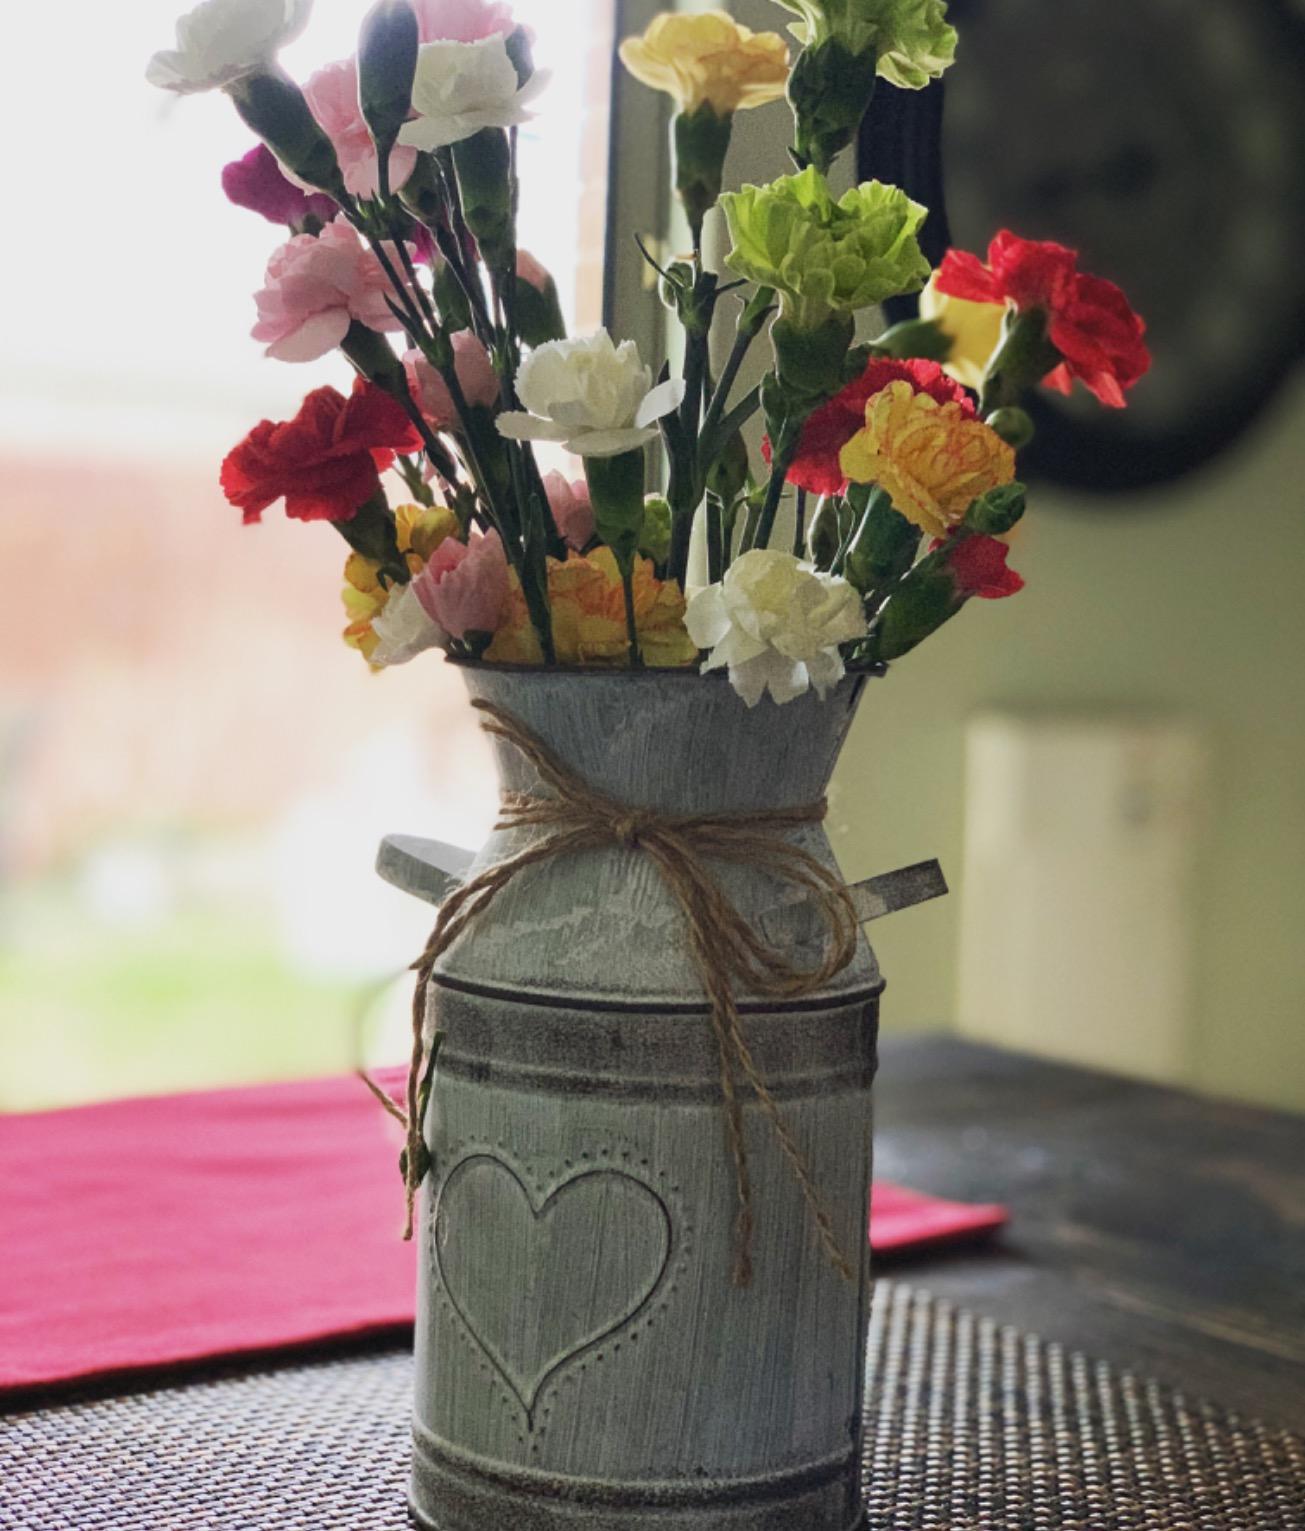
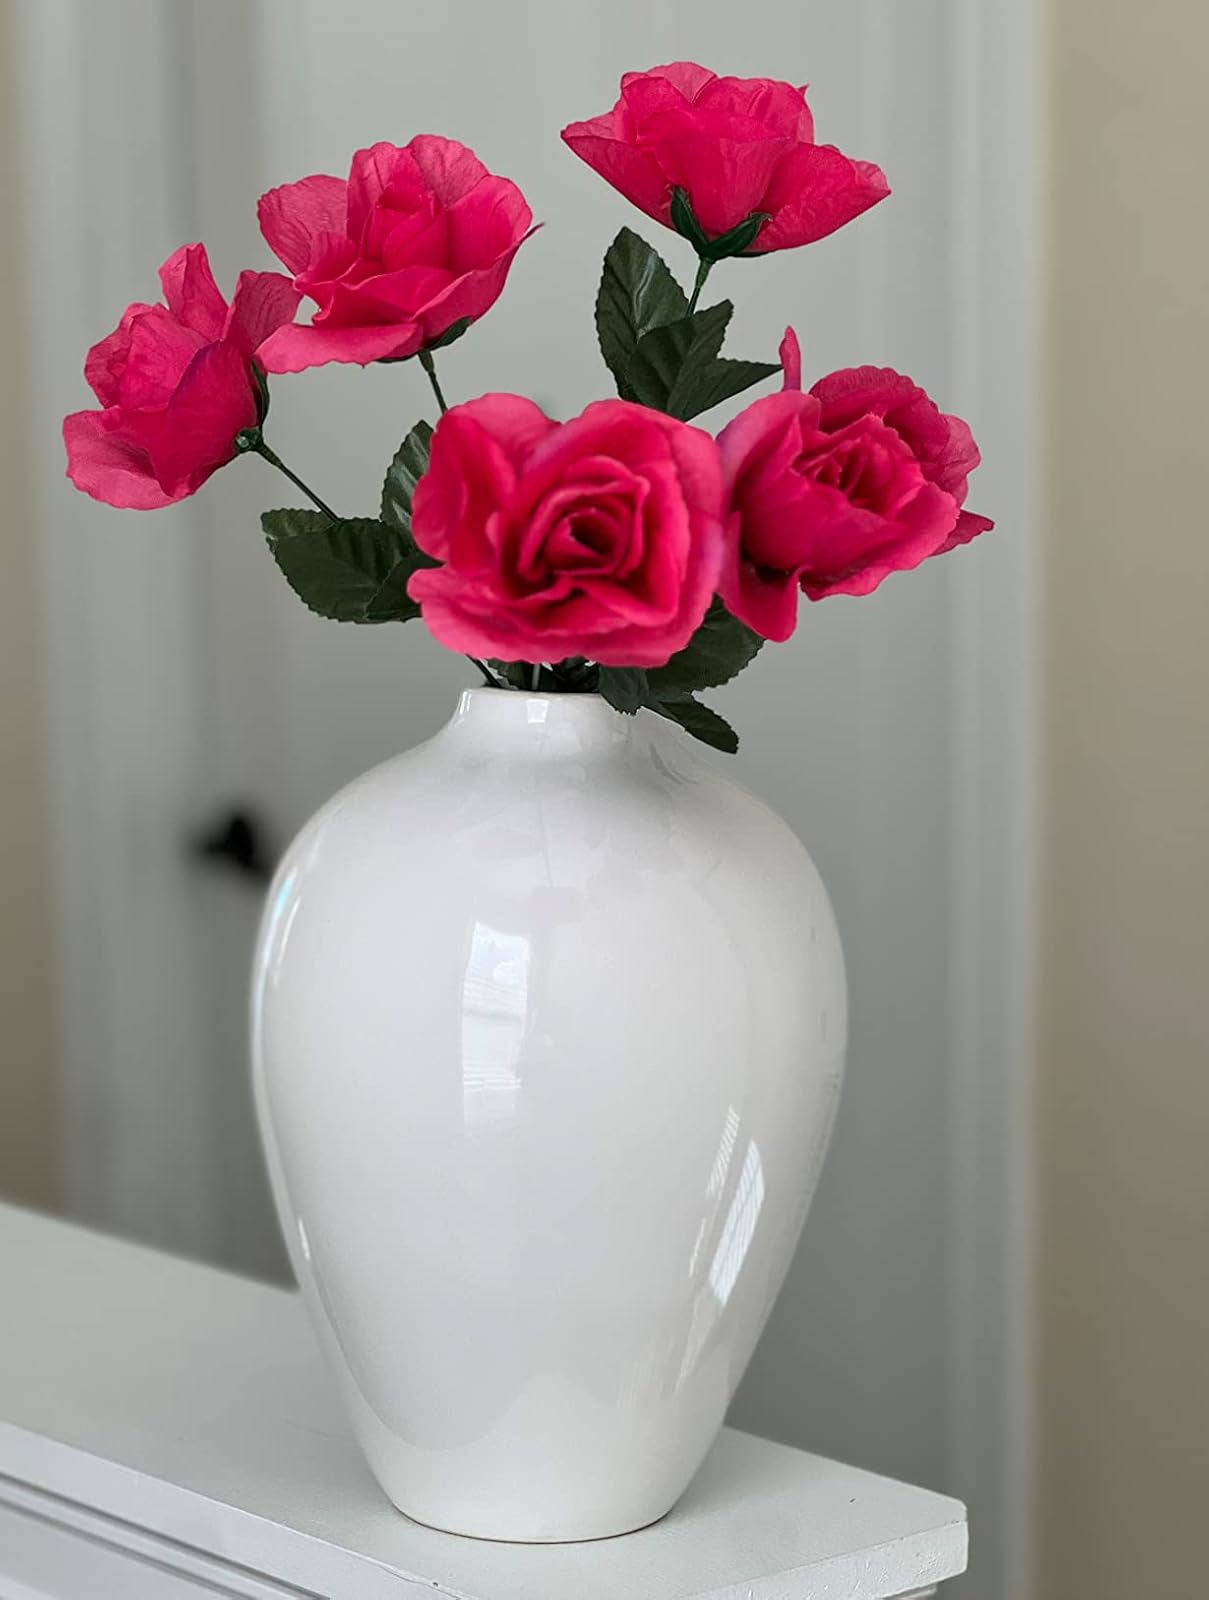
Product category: vase
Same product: no